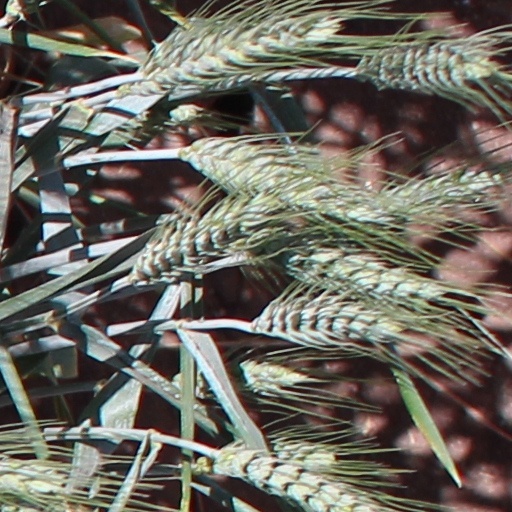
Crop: wheat